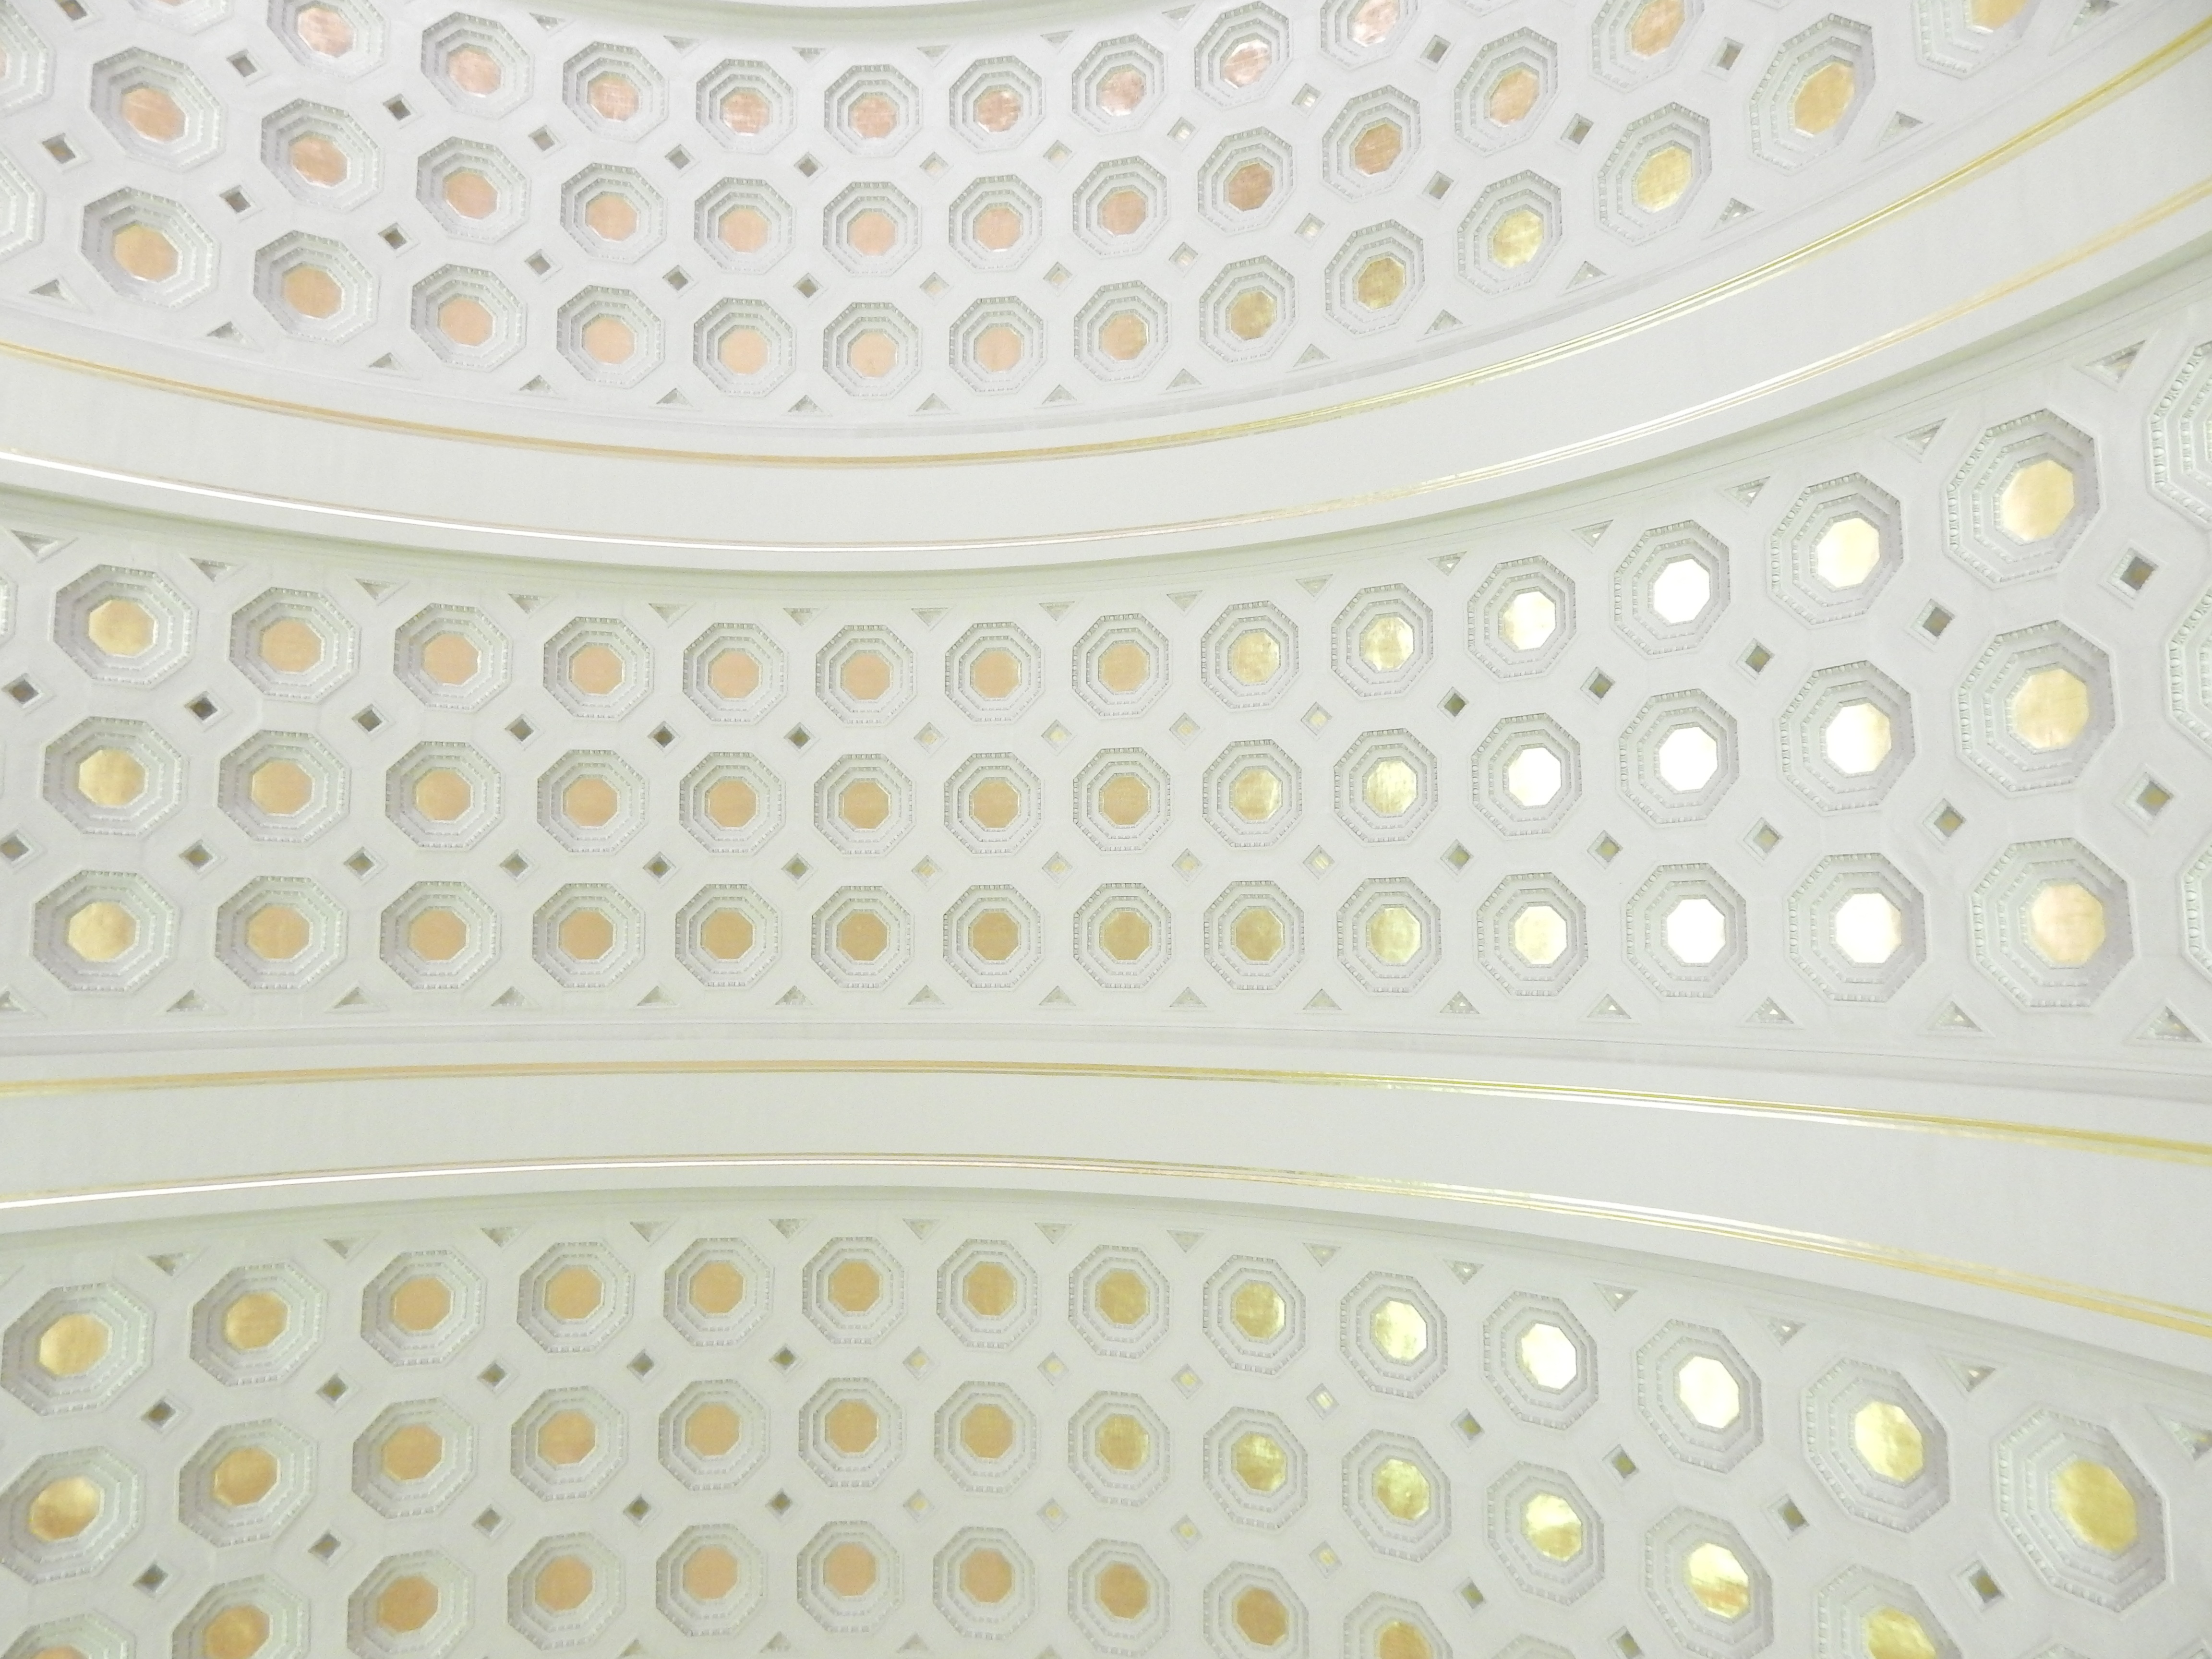
ceiling, texture, gold, design, architecture